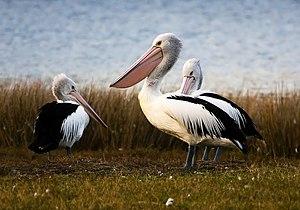
Ceci est une liste des oiseaux endémiques ou quasi-endémiques d'Australie.